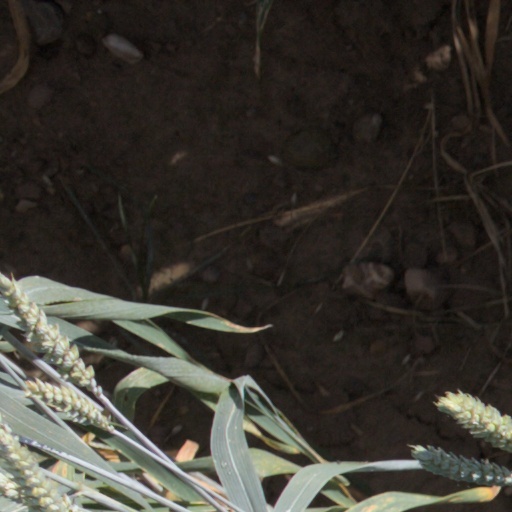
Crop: wheat